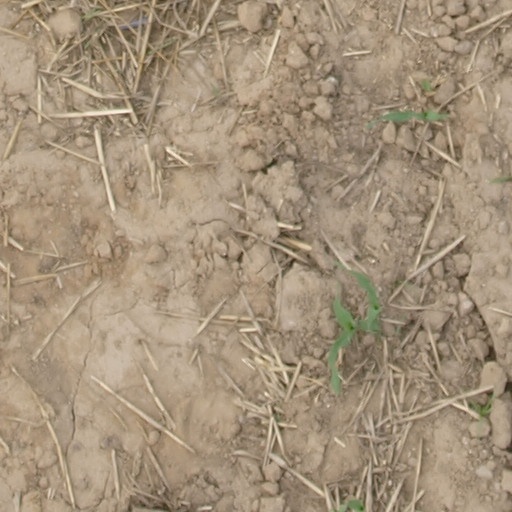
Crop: maize; corn